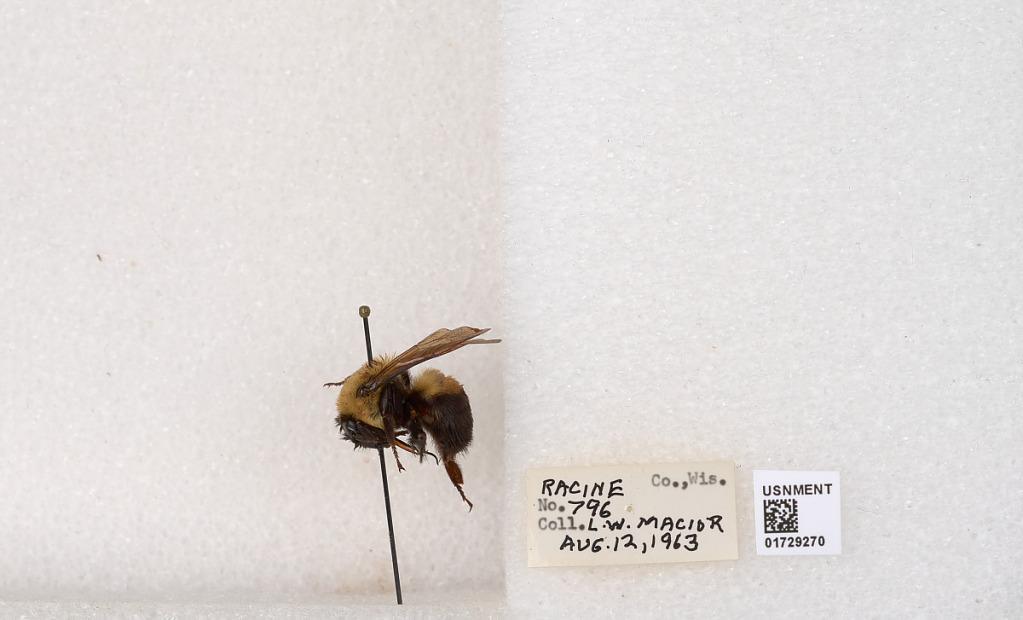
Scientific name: Bombus (Separatobombus) griseocollis (De Geer)
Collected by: L. Macior
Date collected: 1963-8-12
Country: United States
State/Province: Wisconsin
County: Racine
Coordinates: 42.7299, -87.8123